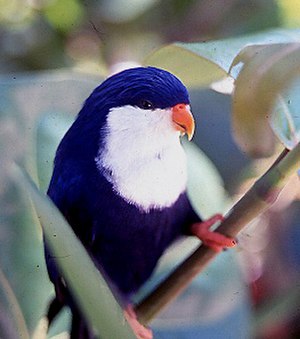
Safirlori
Safirlori er en papegøje, der lever på Polynesien.